Koryaks

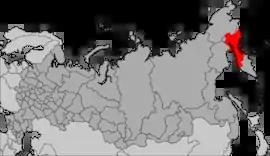

Koryaks are an Indigenous people of the Russian Far East who live immediately north of the Kamchatka Peninsula in Kamchatka Krai and inhabit the coastlands of the Bering Sea. The cultural borders of the Koryaks include Tigilsk in the south and the Anadyr basin in the north.